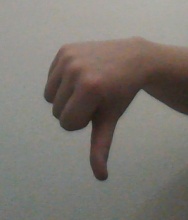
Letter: waw